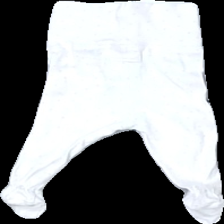
View: back
Type: Trousers
Category: Children
Brand: H&M
Colors: White, Pink
Material: 100% cotton
Pattern: Dots
Cut: Regular
Size: 56
Season: All
Damage location: top left
Damage 2 location: top center
Damage 3 location: top right
Price range: 50-100
Recommended usage: Reuse
Description: vita byxor med prickar på